Texas State Highway 6

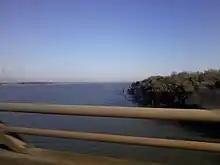
A view from the Highway 6 bridge crossing Lake Waco

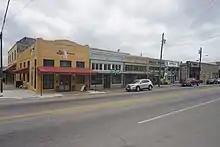
SH 6, as East Blackjack Street, in downtown Dublin

SH 6 begins at an intersection with I-45 and SH 3 in Bayou Vista, and proceeds to the northwest, paralleling the ATSF railroad tracks. The highway makes a mostly straight line through Galveston, Brazoria, and Fort Bend Counties, passing through the city of Alvin. As the highway traverses through Sugar Land, it makes a turn to the north after passing intersections with I-69/US 59 and Alternate US 90. The highway continues north into western Harris County, reaching the Westpark Tollway and I-10. It then intersects US 290 in CyFair, joining it as they travel to the northwest, thus finishing a large routing around the southern and western portions of Houston. The route continues northwest with US 290 as a limited-access highway. At Hockley, the highway veers to the right, forking from an old alignment of the highway, and bypassing the cities of Waller and Hempstead to the north. At Hempstead, it splits from US 290 and turns northward into Grimes County, where it bypasses the city of Navasota, while Business SH 6 passes through town. The highway then turns northwest again, crossing into Brazos County. The highway starts another bypass here, going around the Bryan–College Station area to the northeast, while the business route goes through these cities. On the northeast side of Bryan, the highway meets US 190, and they travel together to the northwest out of the region. SH 6 splits with US 190 in the town of Hearne, but joins US 79 before that route splits to the northeast about a mile north of town. SH 6 then continues northwest, traveling through lesser populated farmlands, before approaching Waco. Before entering Waco, it turns southwest on Loop 340, and bypasses Waco to the south. It reaches an intersection with I-35, and then turns to the northwest again, crossing over Lake Waco. The highway continues northwest and west through more farmland regions in Central Texas, before reaching an intersection with I-20 just south of Eastland. The route briefly turns west, traveling along the former route of US 80, before turning back to the northwest at Cisco. As it continues, it is briefly concurrent with US 180/US 277 in north central Texas. Just northwest of Stamford, the highway makes its final turn to the north at an intersection with SH 283. The highway then travels through sparsely populated areas of Haskell, Knox, Foard, and Hardeman counties before ending north of Quanah at the Red River, where it meets Oklahoma State Highway 6.